Samochód pancerny wz. 28

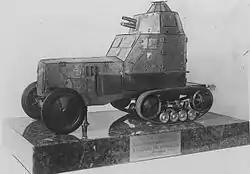
A 1932 scale model of the wz. 28 armoured car, donated to Marshal Józef Piłsudski by one of the units equipped with the vehicle

Samochód pancerny wz. 28 (literally "Armoured car, year 1928 model") was a Polish armoured car of the 1920s. Based on French-built Citroën-Kegresse B2 10CV half-track chassis, the vehicle became the standard armoured car of the Polish Army. However, due to low speed and problems with reliability, already in 1933 it was decided to return the completed wz. 28 armoured cars to the factory and rebuild them as all-wheel Samochód pancerny wz. 34.